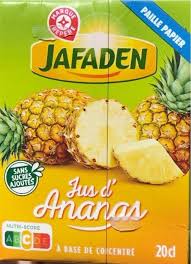
Label: cardboard